Battle of Nam River

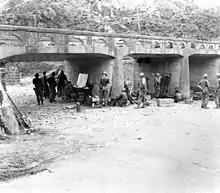
The 27th Infantry's command post beneath a bridge near Haman

By mid-afternoon, Kean felt that the situation was a severe threat to the integrity of the division's line. He ordered the 2nd Battalion, 27th Infantry Regiment, to attack behind the 35th Infantry, because a large part of the division's artillery there was under direct KPA infantry attack. During the morning hours of September 1, when the KPA 7th Division troops had attacked, the first American unit they encountered was G Company, 35th Infantry, at the north shoulder of the gap. While some KPA units peeled off to attack G Company, others continued on and engaged E Company, downstream from it, and still others attacked scattered units of F Company all the way to its 1st Platoon, which guarded the Namji-ri bridge. There, at the extreme right flank of the 25th Division, this platoon drove off a KPA force after a fierce fight. By September 2, E Company had destroyed most of a KPA battalion in heavy fighting.